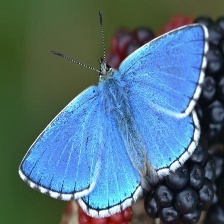
Species: ADONIS
Butterfly family (ImageNet category): lycaenid_butterfly